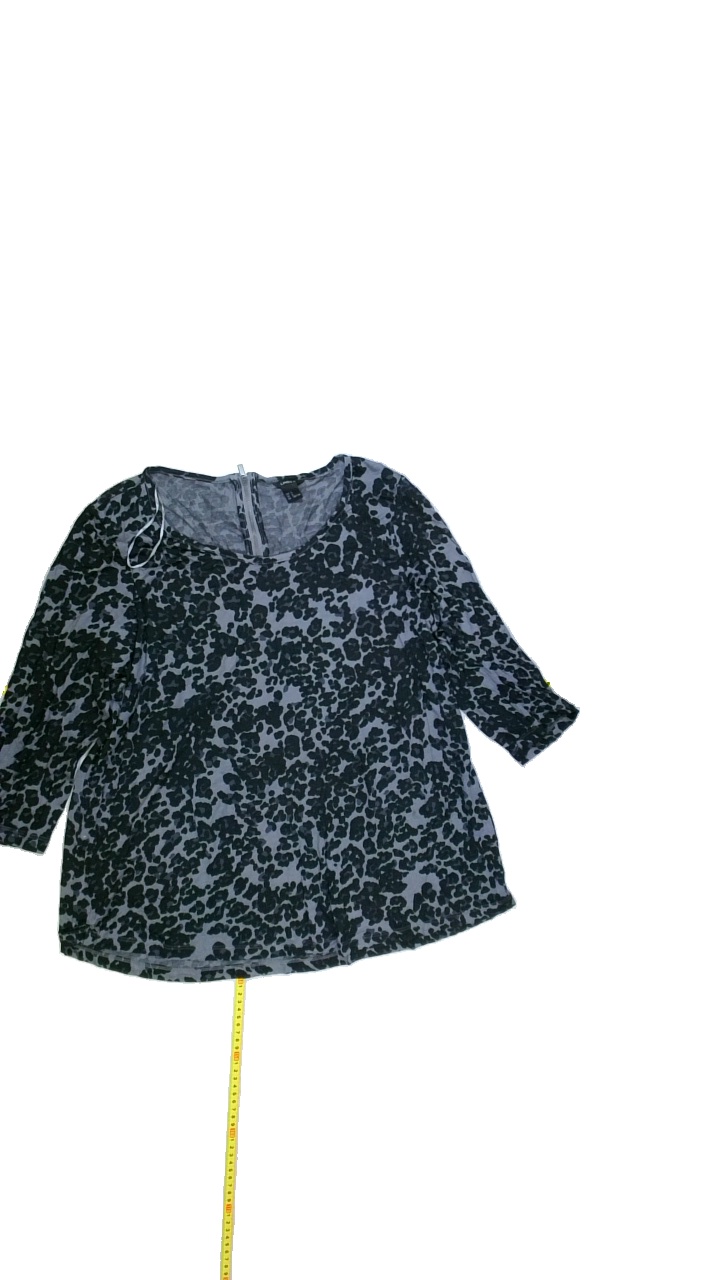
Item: Blouse (Ladies)
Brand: Lindex
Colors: Black, Grey
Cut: Regular, C-collar
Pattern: Animal print
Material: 100%viscose
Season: All
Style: No trend
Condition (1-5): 4
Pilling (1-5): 5
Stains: No
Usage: Reuse
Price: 50-100